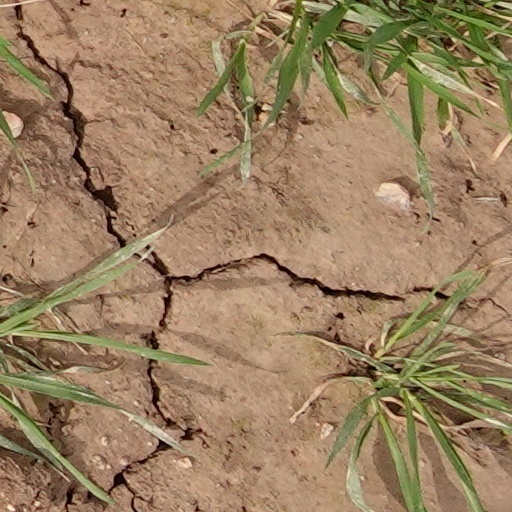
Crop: wheat